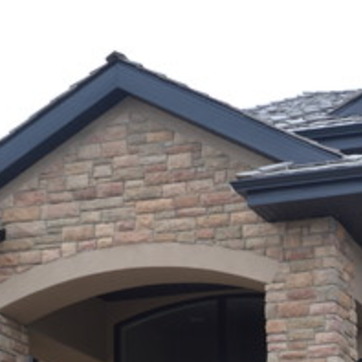
Material: stone